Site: brandenburg
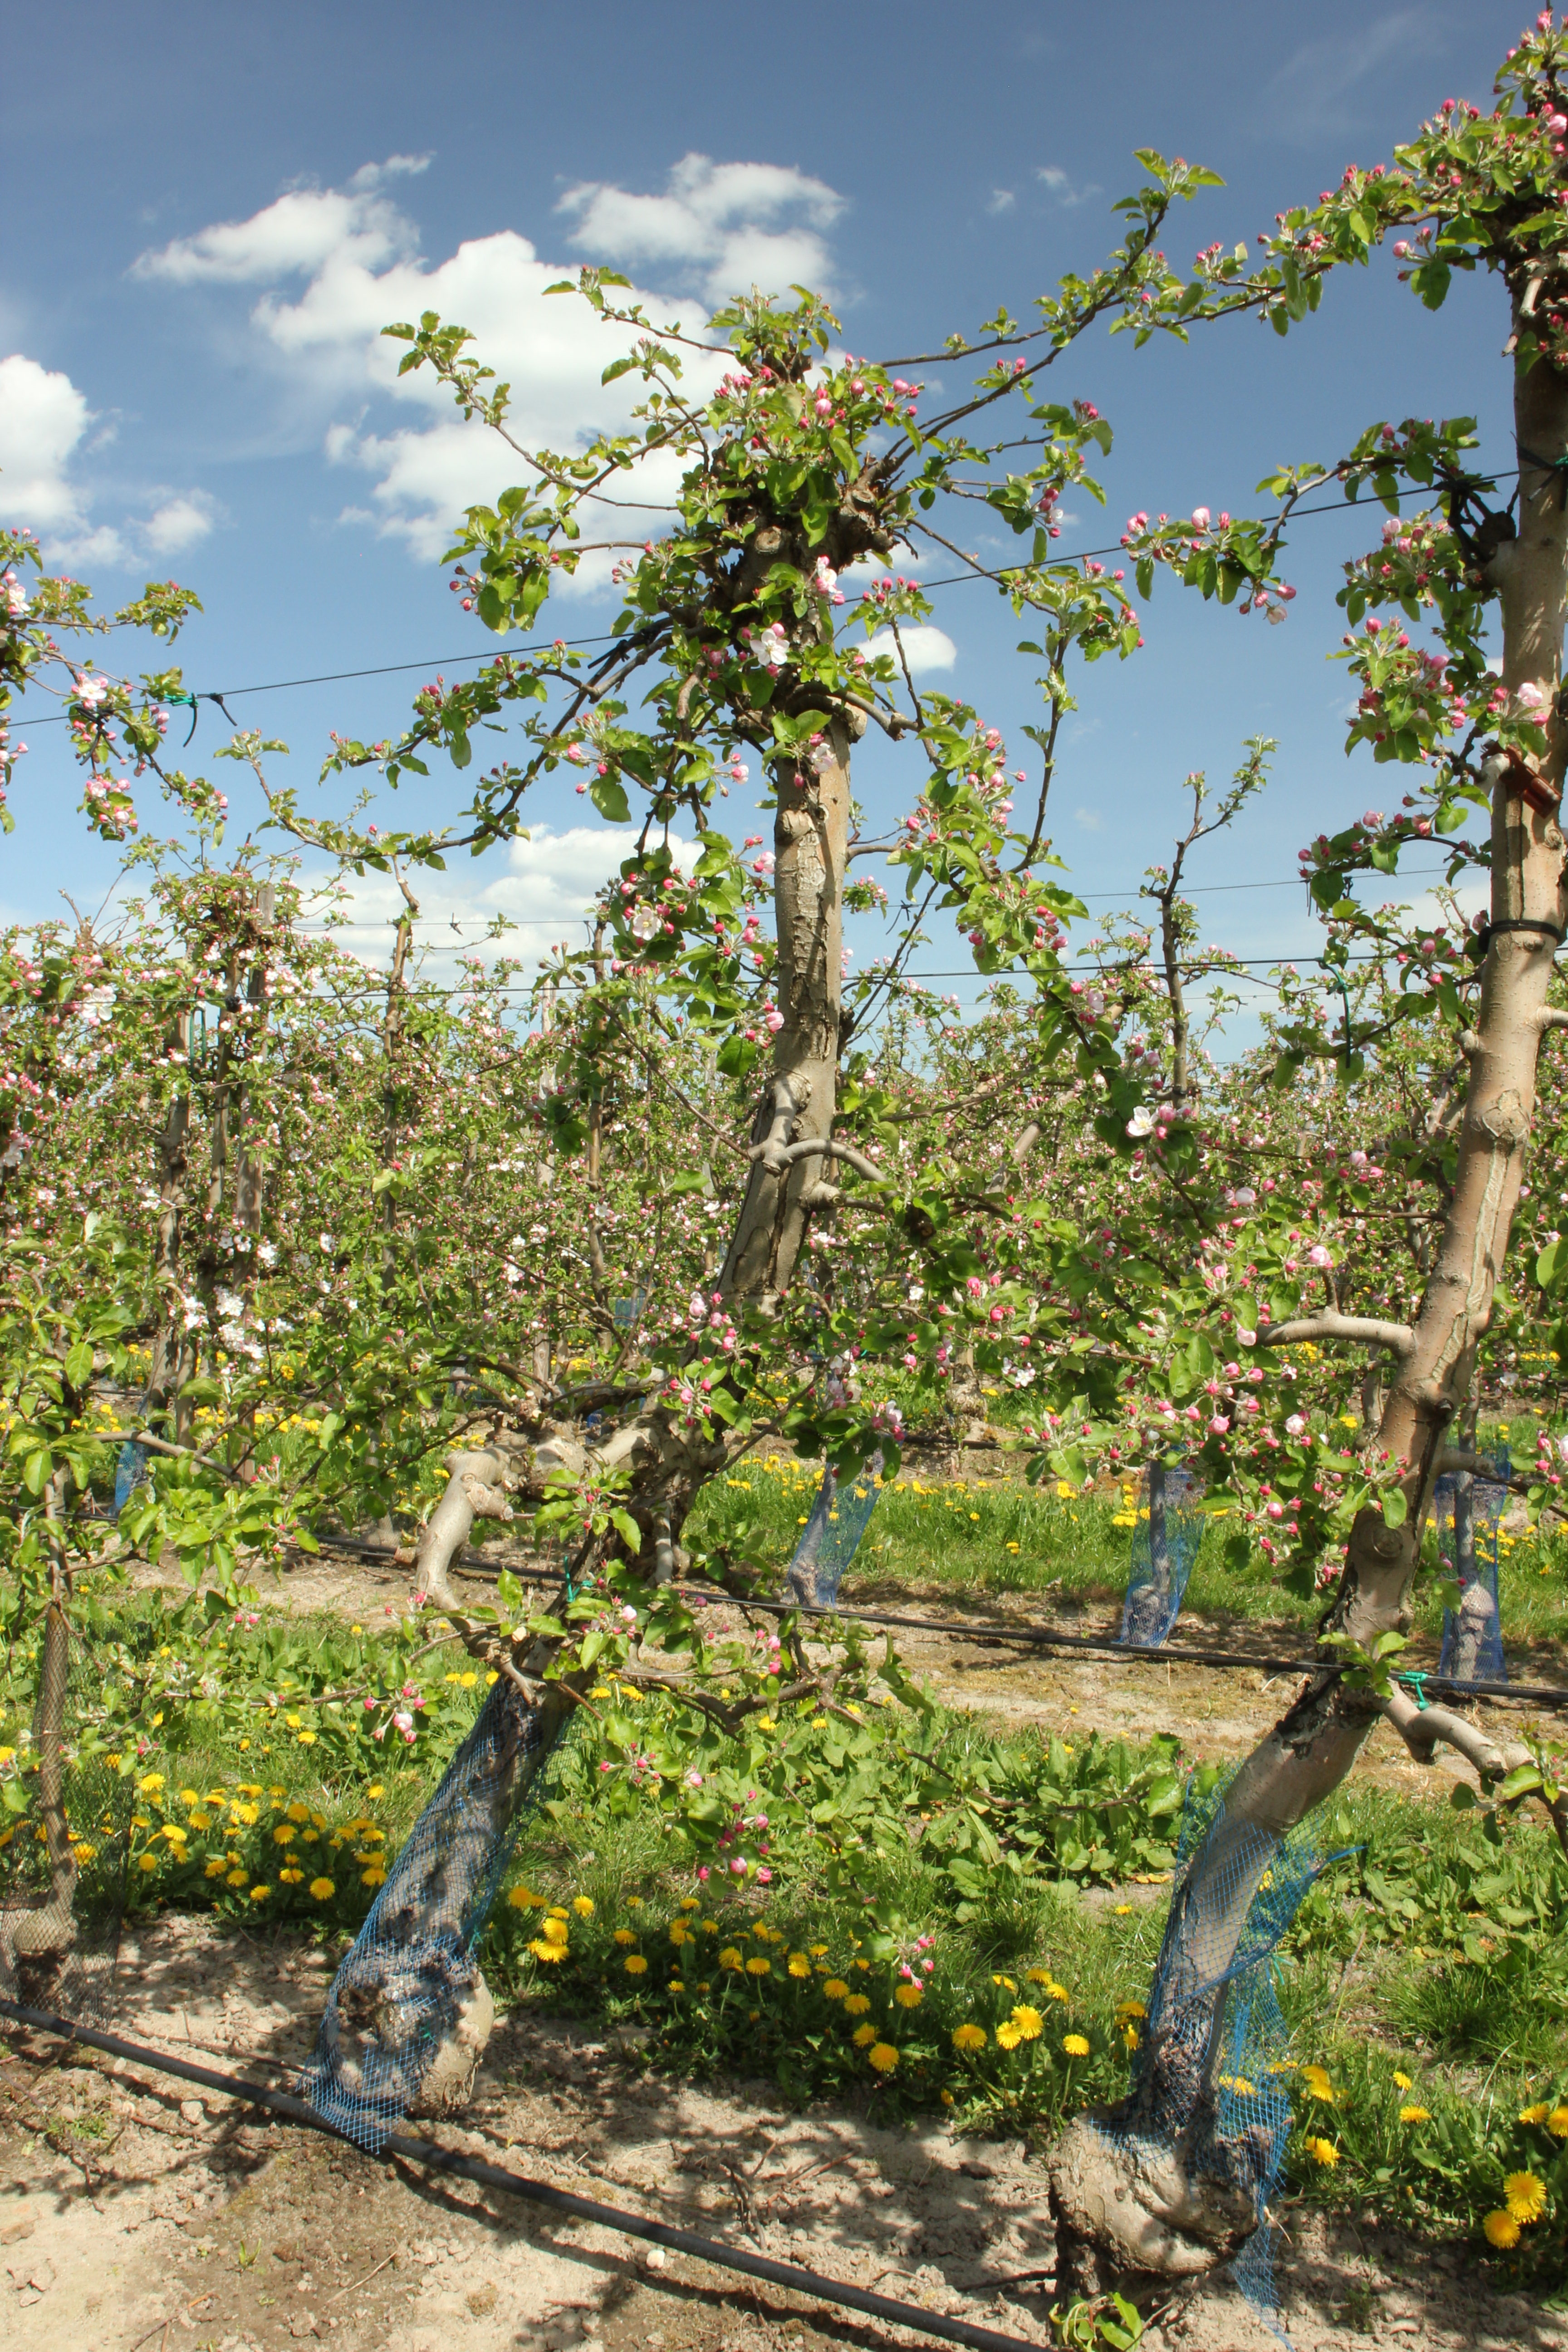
Growth stage (BBCH 57): Inflorescence emergence